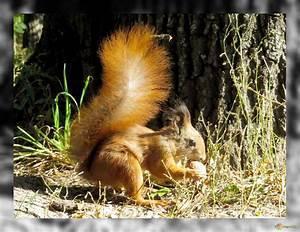
squirrel